Ensemble Theatre

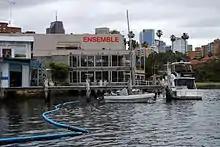
The Ensemble Theatre viewed from Careening Cove

The Ensemble Theatre is an Australian theatre company and theatre, situated in the Sydney suburb of Kirribilli, New South Wales.